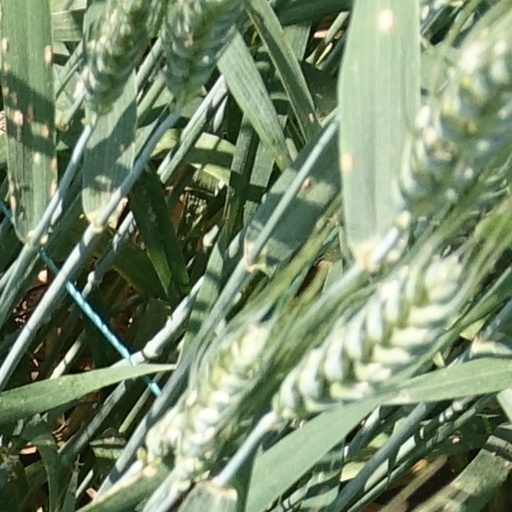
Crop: wheat